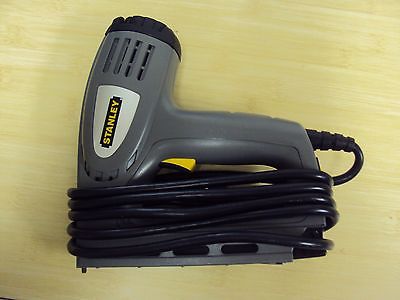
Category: stapler